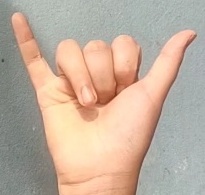
ASL sign: Y